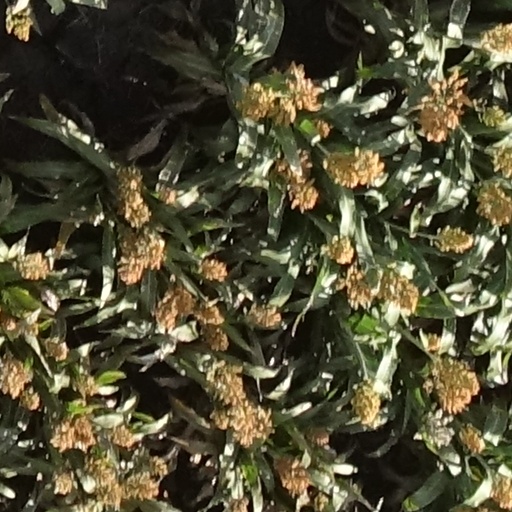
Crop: sorghum